Sari, Iran

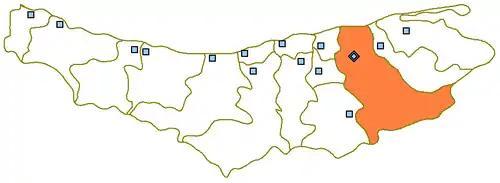
Map showing position of Sari county as well as Sari city in Mazandaran province

According to Arrian, this was the largest city of Hyrcania. The term means "the yellow city" and it was given to it because of the great number of orange, lemon, and other fruit trees that grew in the outskirts of that city. Hence it is by D'Anville, Rochette, and other geographers, identified Saru, which Pietro Della Valle says in his "Travels" means "the yellow city".